Describe the emotion expressed in this image:  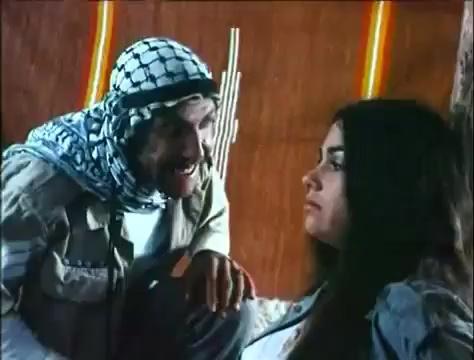
This person displays Suffering, valence and arousal with low intensity.